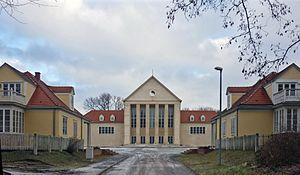
Le Festspielhaus Hellerau de Dresde est une institution d'enseignement de la musique et de la danse, implantée à Hellerau, un district au nord de la ville de Dresde, dans l'est de l'Allemagne, qui mène une expérience révolutionnaire dans le domaine de l'enseignement de ces deux disciplines.